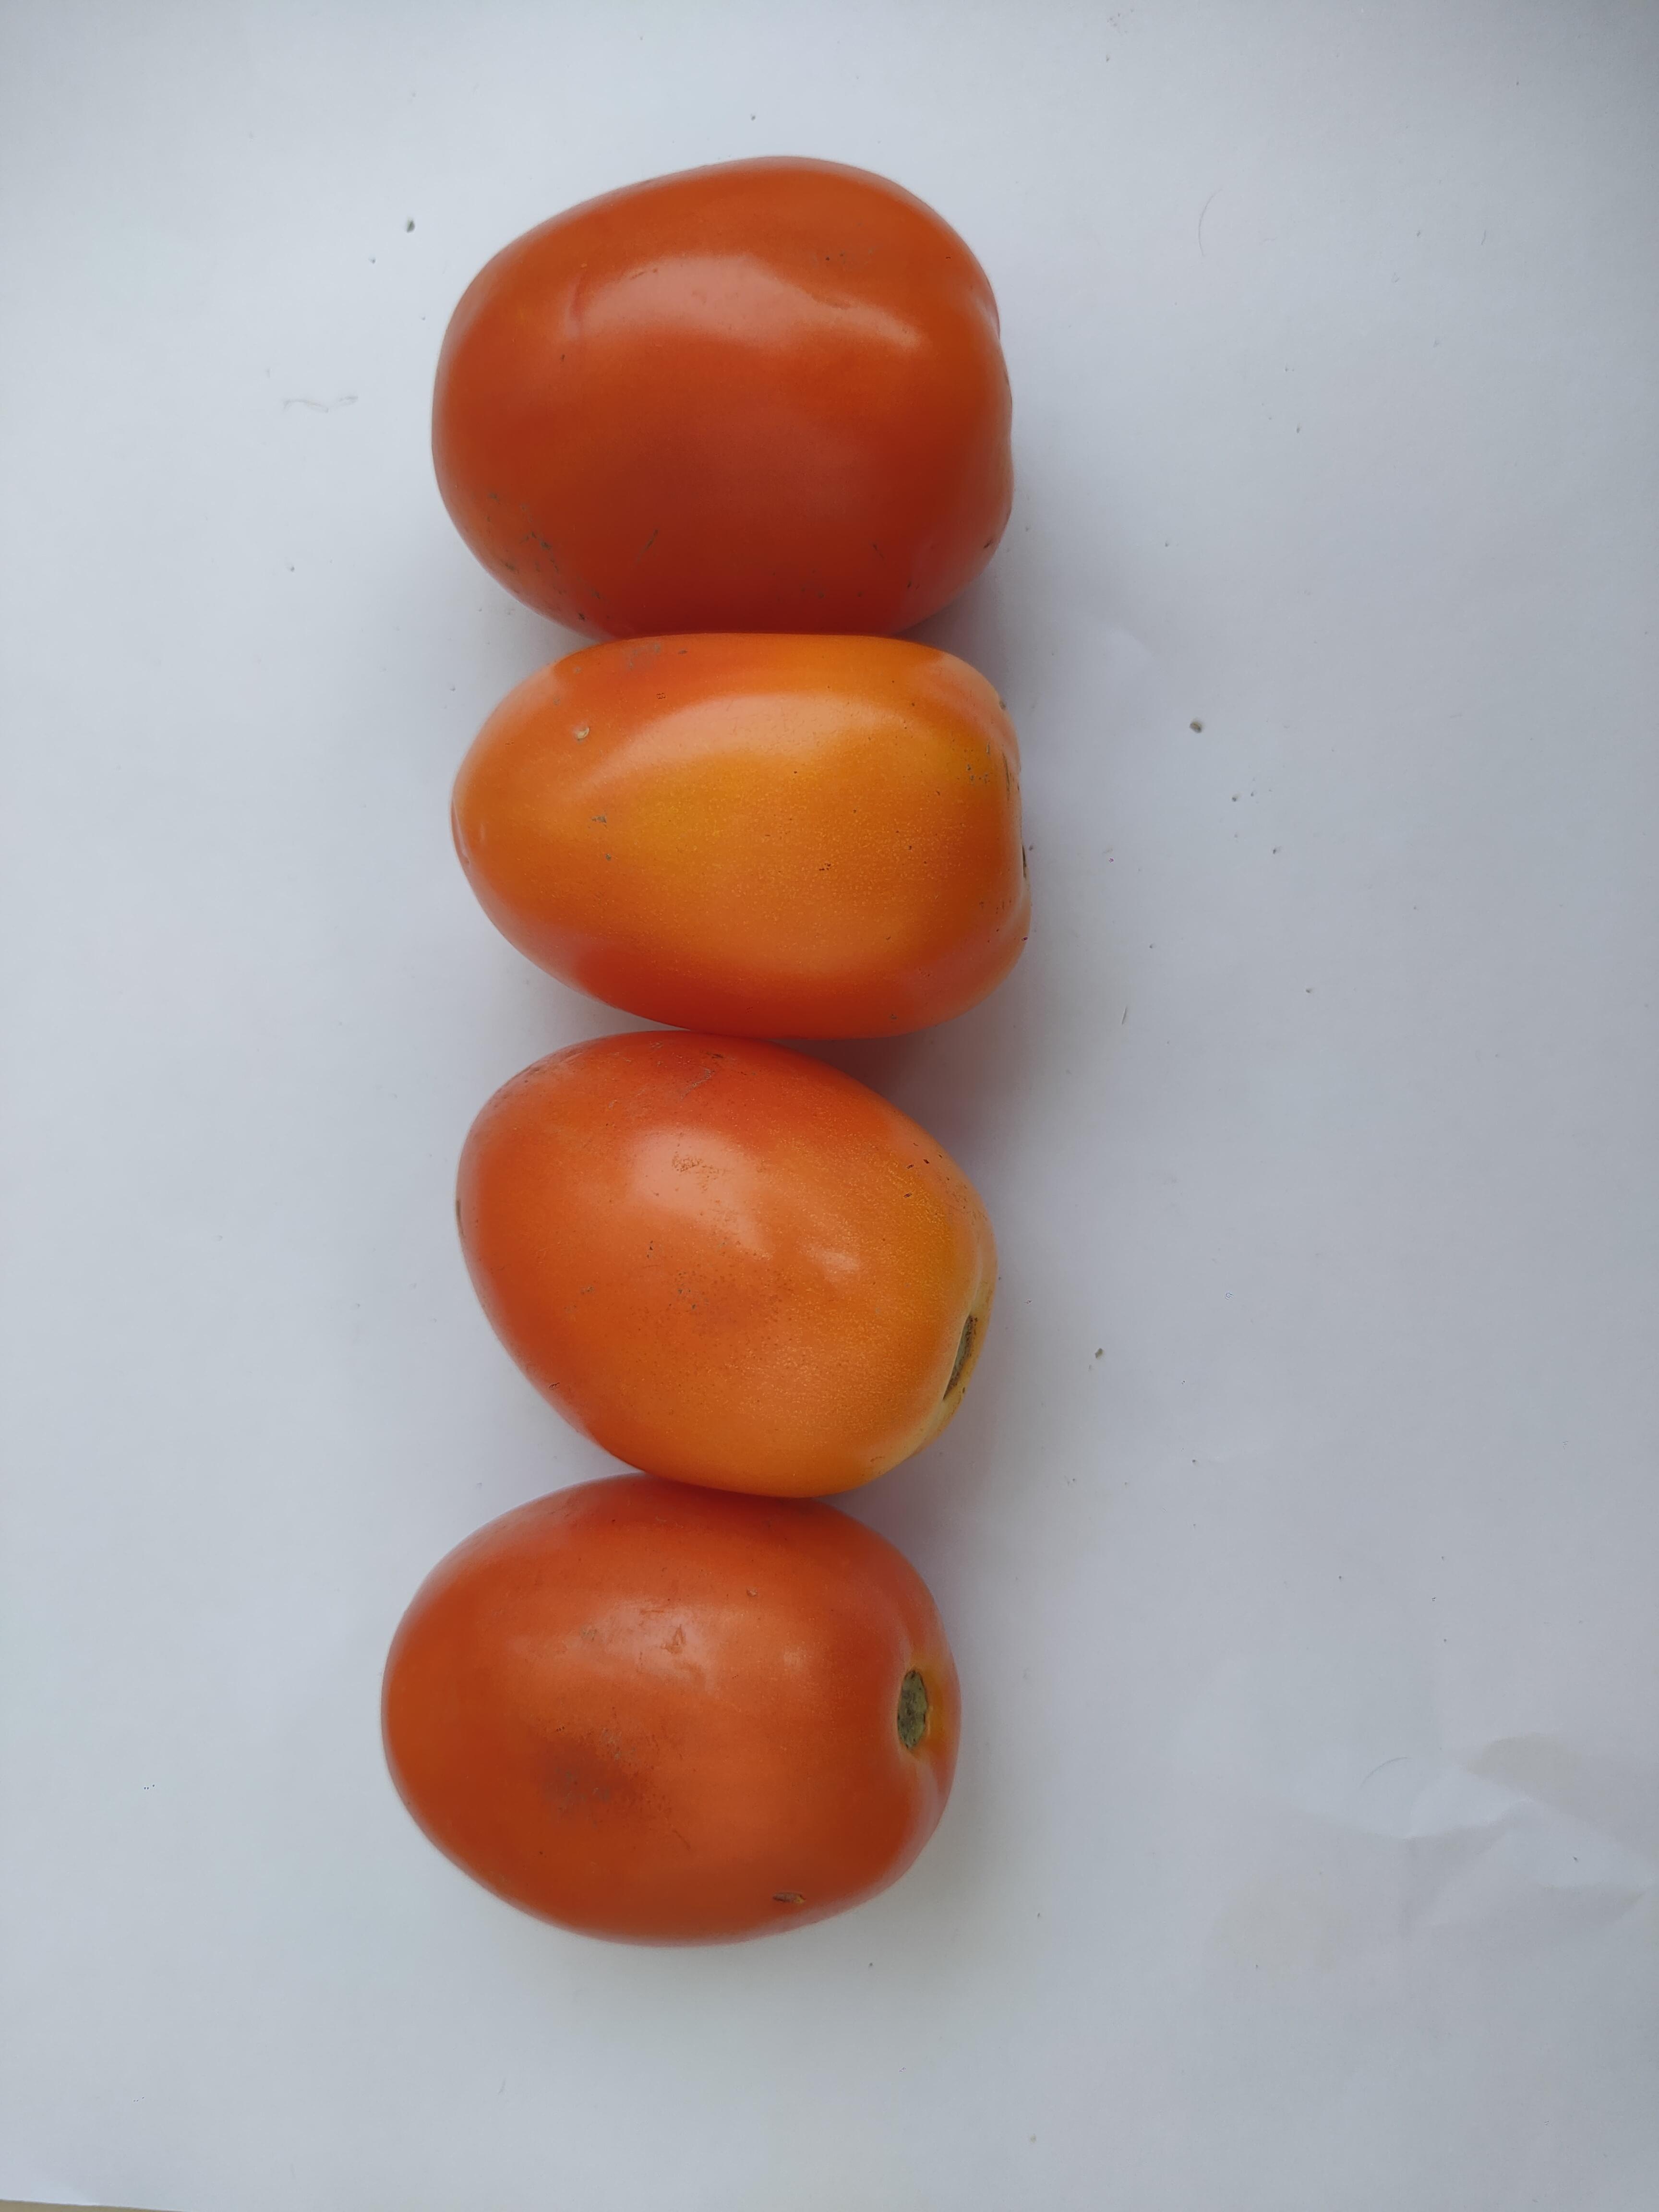
Label: Tomato